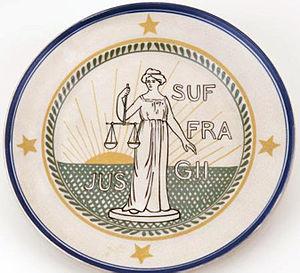
L'Alliance internationale des femmes est une organisation féministe internationale, fondée en 1904. Elle représente plus de 50 organisations dans le monde ainsi que des membres individuels. L'AIF a un statut consultatif au Conseil économique et social des Nations unies et du Conseil du statut participatif auprès du Conseil de l'Europe. Elle a des représentants permanents à New York, Vienne, Genève, Paris, Rome, Nairobi et à Strasbourg. Sa présidente est Joanna Manganara depuis 2013.